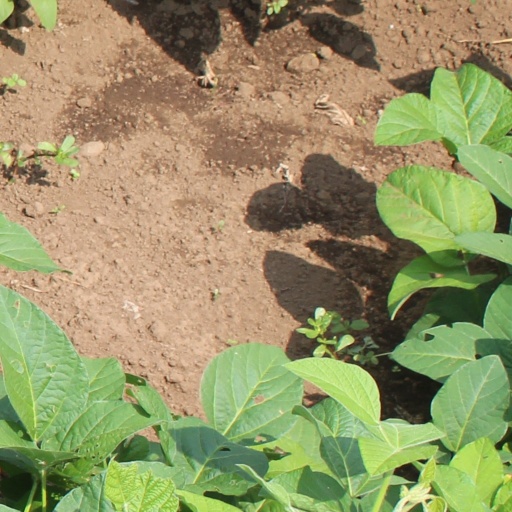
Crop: soybean